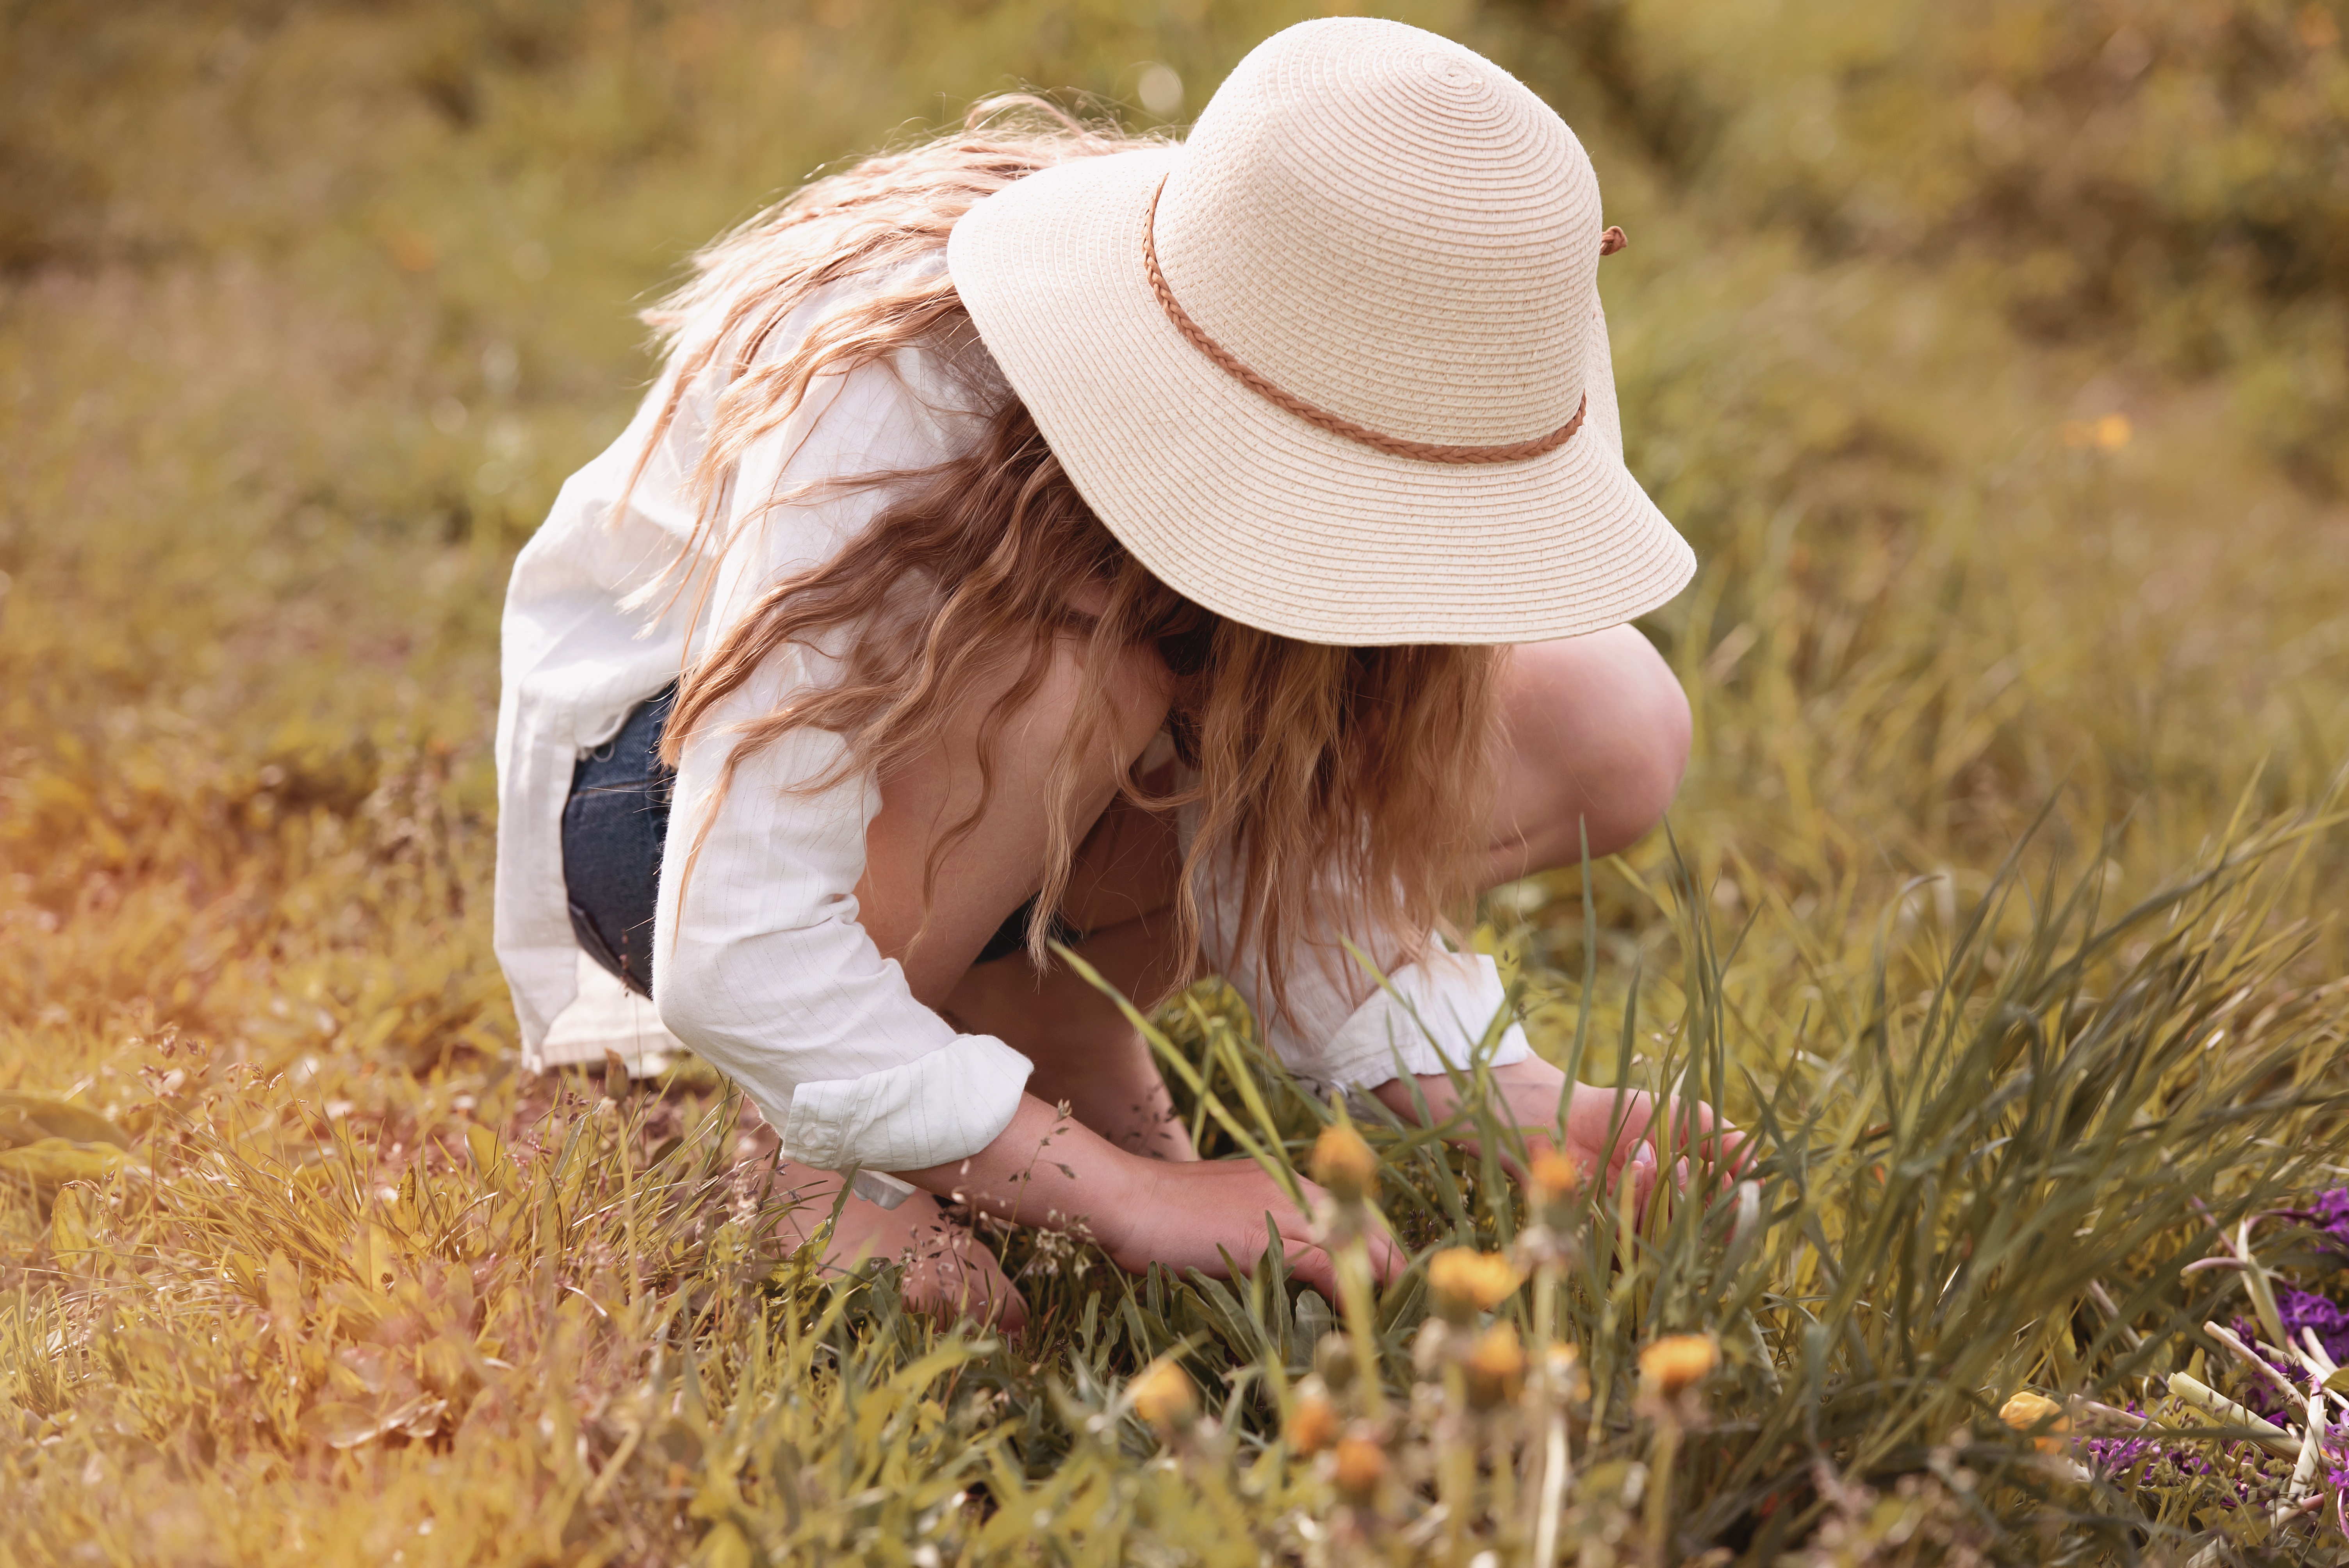
nature, grass, person, plant, girl, woman, photography, meadow, sunlight, leaf, flower, female, portrait, spring, autumn, child, human, hat, agriculture, lighting, season, toddler, out, emotion, portrait photography, grass family